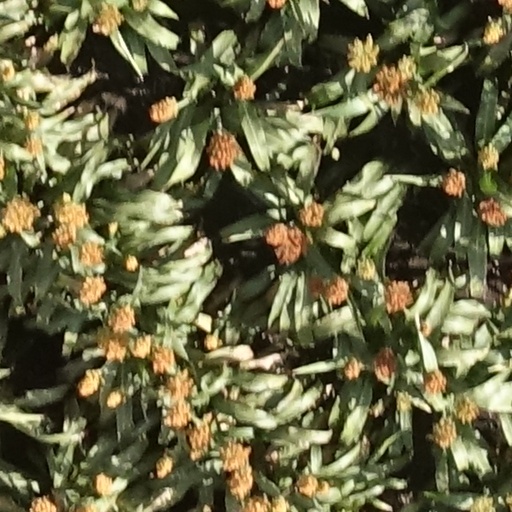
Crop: sorghum